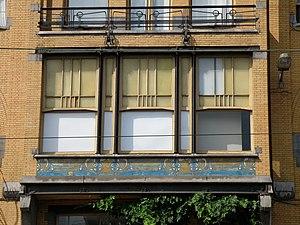
Anvers, Belgique. Ensemble de trois maisons de style Art nouveau, sises aux n°
L'ensemble Verfaillie est une suite de trois maisons de style Art nouveau réalisées par Émile Van Averbeke et Willem Diehl en 1900 et 1901. Cette suite est située à Anvers en région flamande.